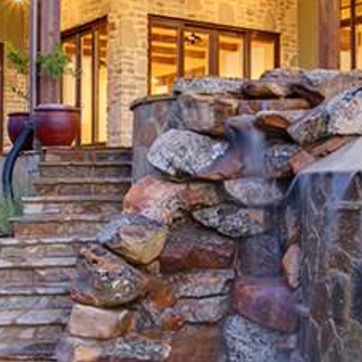
Material: stone